U.S. Route 11 in Pennsylvania

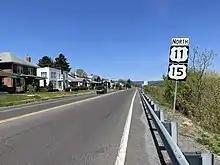
US 11/US 15 northbound in Wormleysburg

In Camp Hill, a close suburb of Harrisburg, US 11 stops paralleling I-81 and joins US 15 northward through the western suburbs of Harrisburg, crossing I-81 in this area. As the road exits the Harrisburg area, US 11 and US 15 begin to parallel the Susquehanna River as both head northward. They intersect US 22/US 322 near Duncannon and US 522 in Selinsgrove. The two routes remain overlapped to an intersection in Shamokin Dam, where US 15 branches off to the northwest, following the path of the West Branch Susquehanna River northward. US 11, in contrast, continues to parallel the main Susquehanna River, passing through municipalities such as Danville, Bloomsburg, and Berwick (where it crosses I-80) prior to reaching the Wilkes-Barre area.